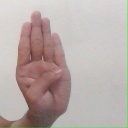
अक्षर: ब